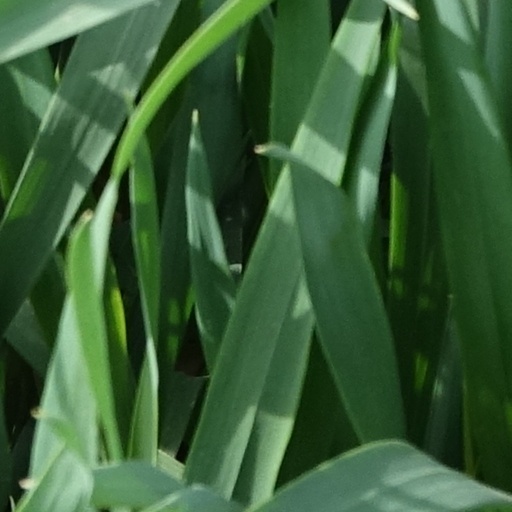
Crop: wheat